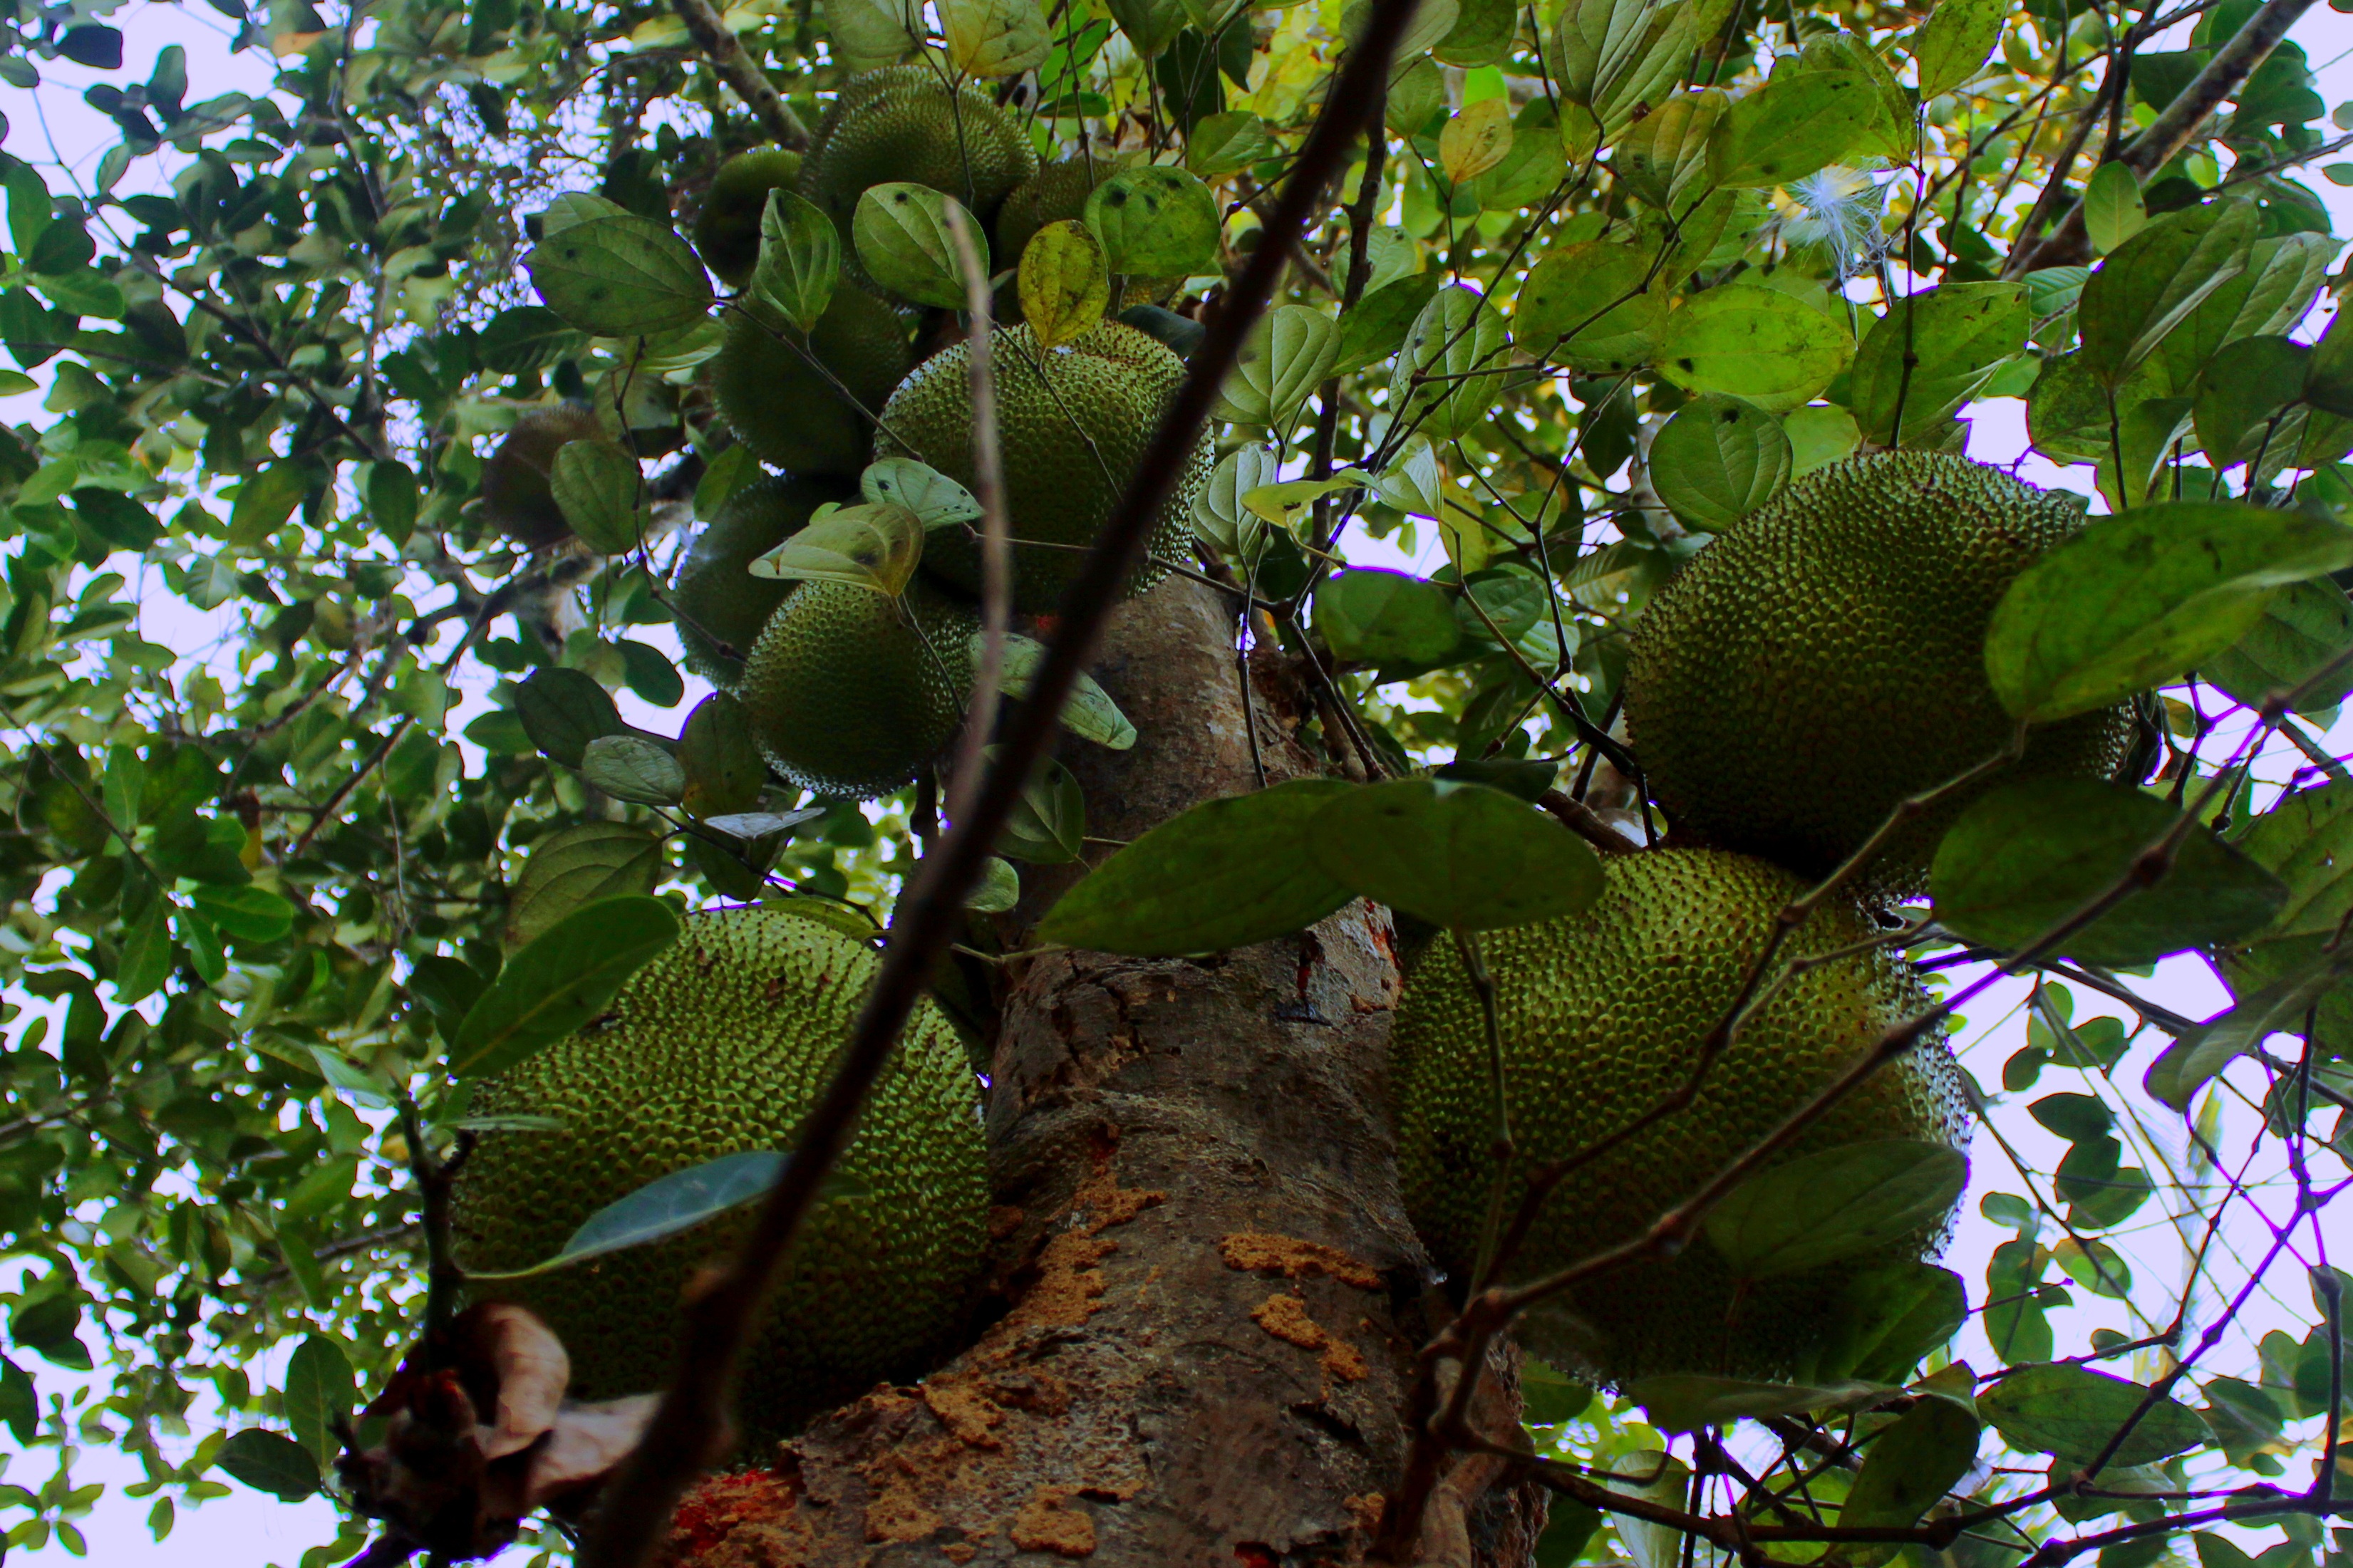
tree, nature, branch, plant, fruit, sweet, leaf, flower, food, green, jungle, produce, evergreen, botany, garden, flora, delicious, shrub, rainforest, jackfruit, artocarpus